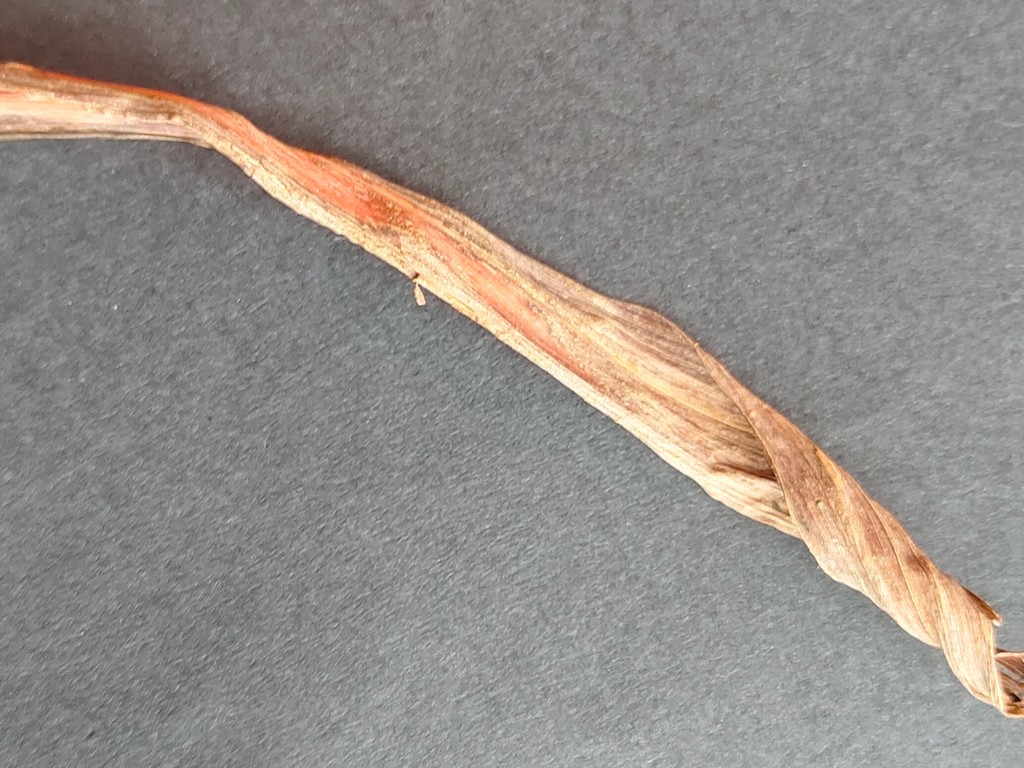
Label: Dried